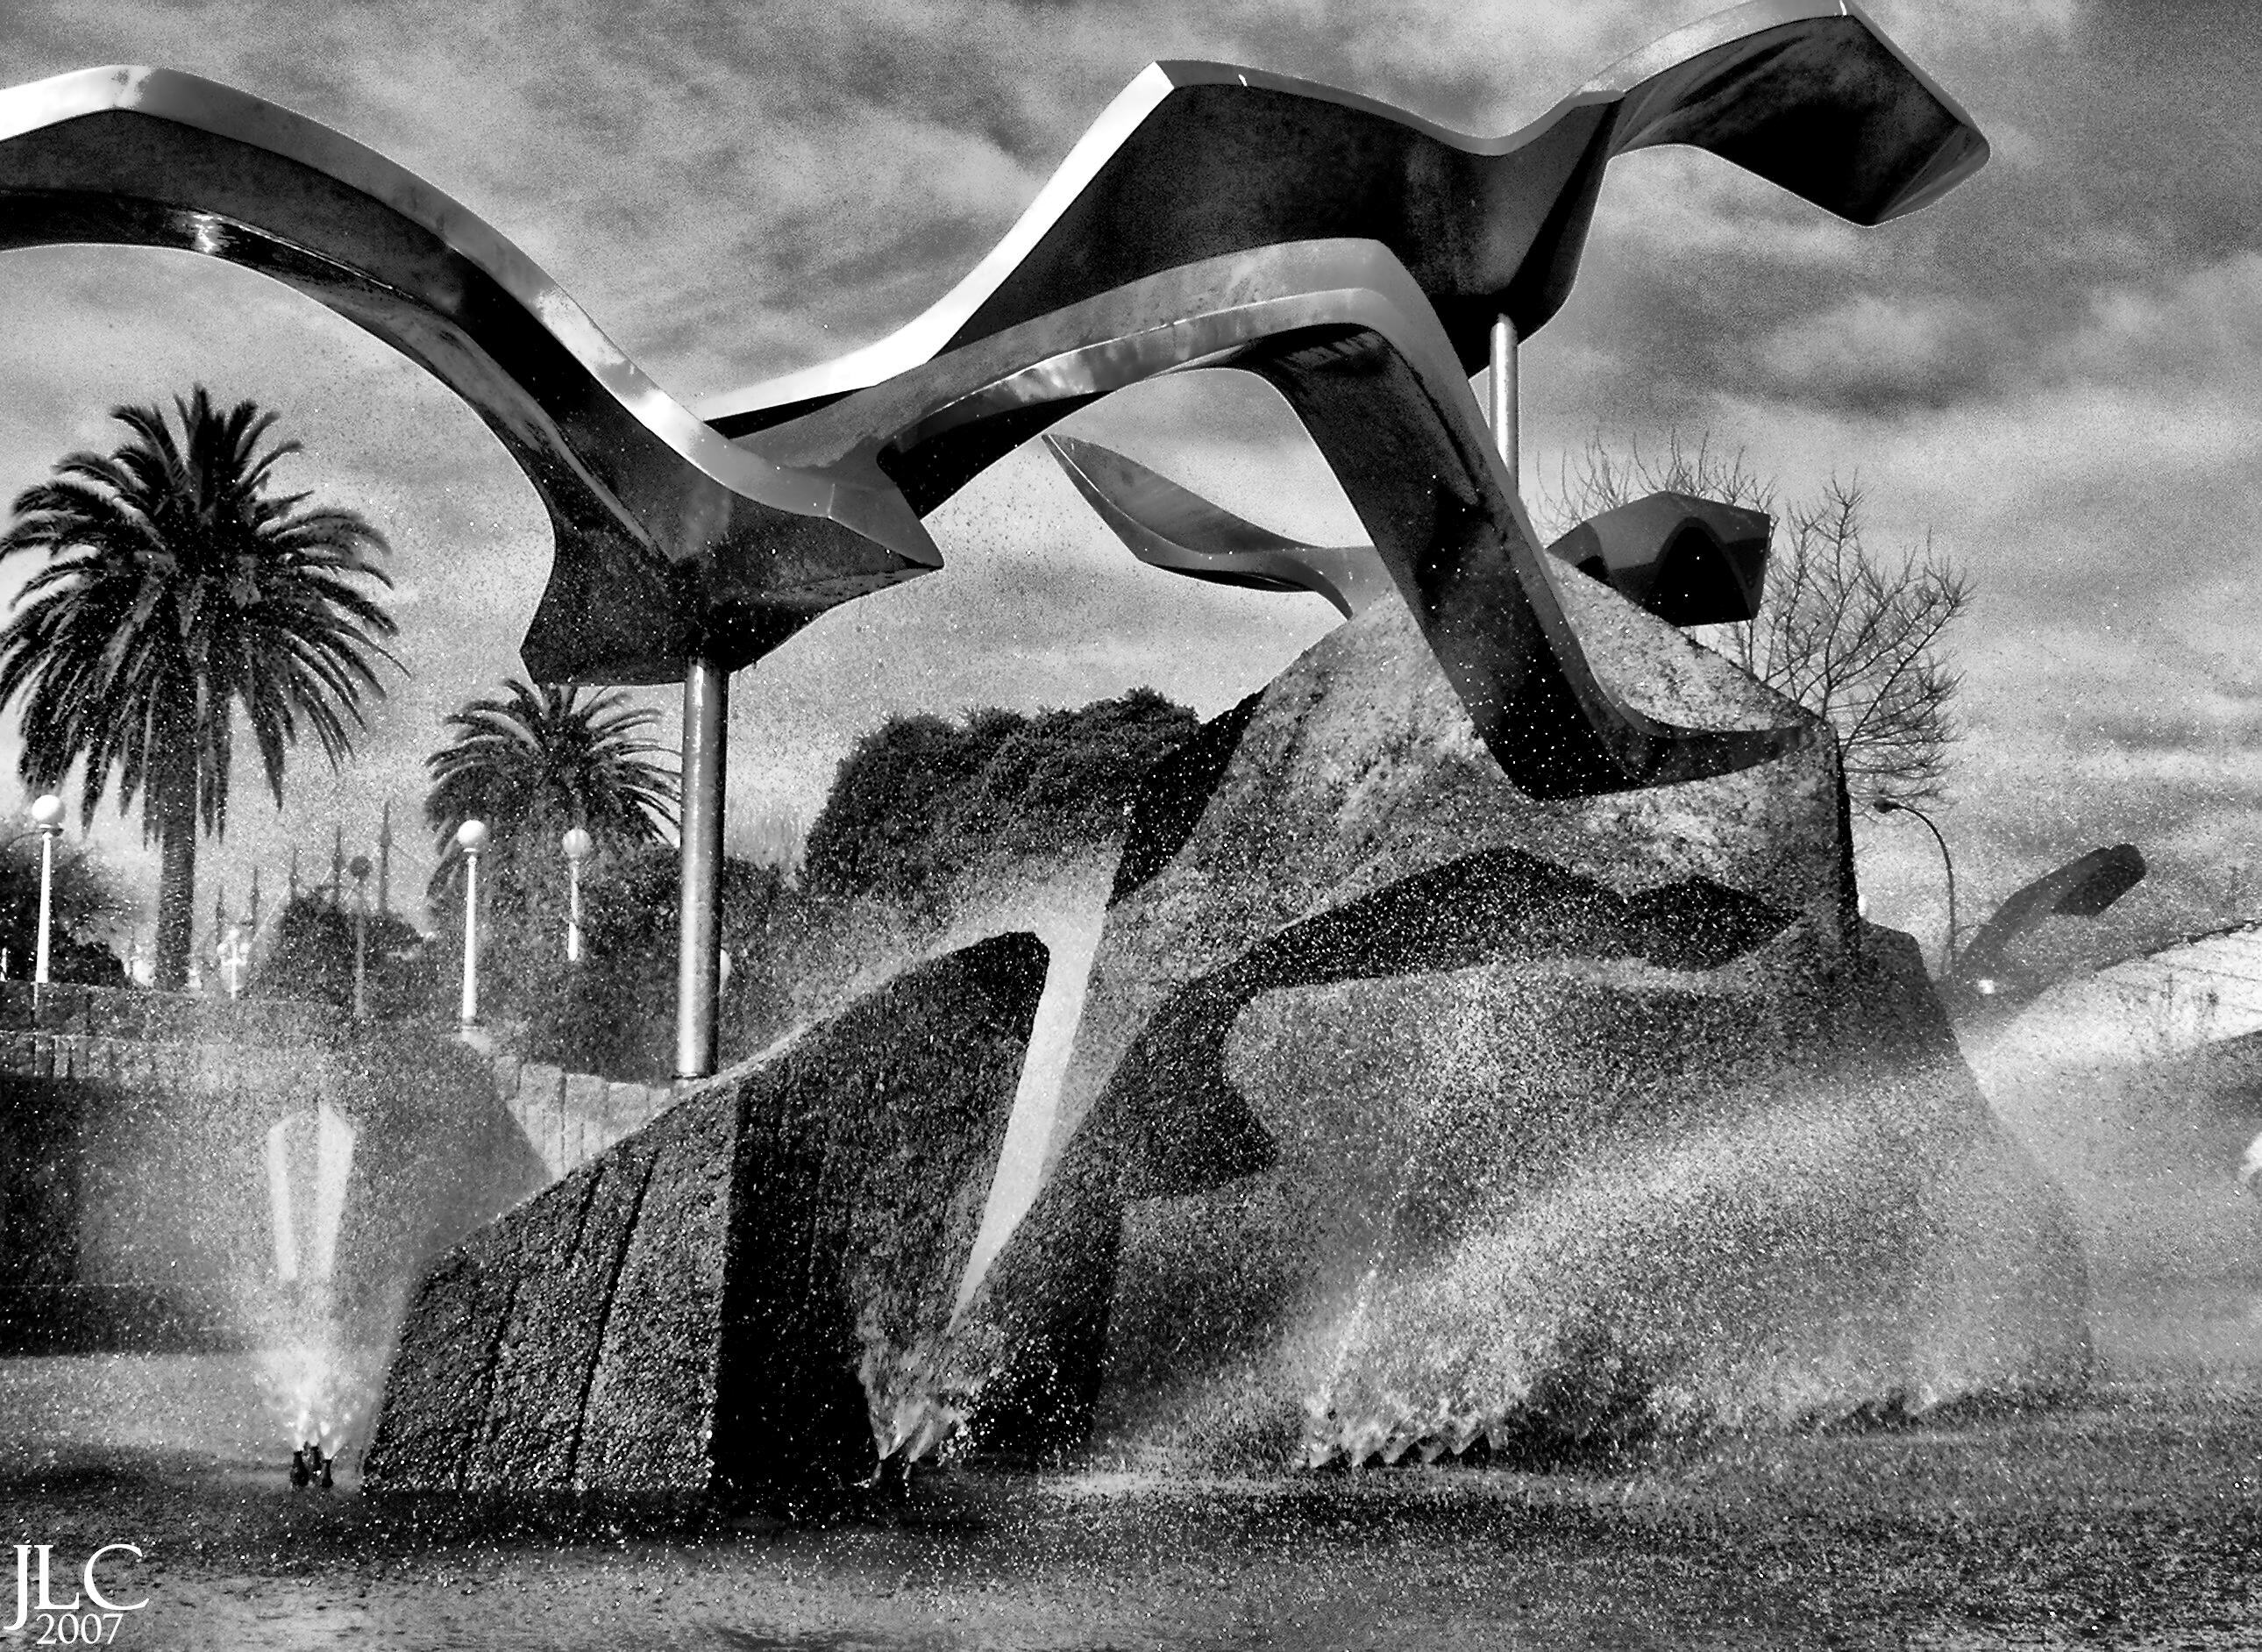
black and white, photography, city, urban, monument, europe, metal, monochrome, sculpture, art, spain, drawing, europa, escultura, fuente, arte, galicia, ciudad, blancoynegro, acorua, cidade, bn, espana, corua, galiza, paseomaritimo, esculpture, fonte, lacoruna, monochrome photography